Rugby union in the Australian Capital Territory

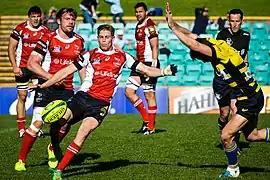
2014 NRC: Michael Dowsett, playing for the Vikings, kicks ahead against the Sydney Stars.

A team from Hall was playing rugby by 1907. Royal Military College, Duntroon played the game from the year it was founded in 1911. The Federal City Club also played rugby union prior to the First World War, including matches against a Glenlee team from Bungendore and the Rovers and Warrigal clubs from Queanbeyan.